Hungarian conquest of the Carpathian Basin

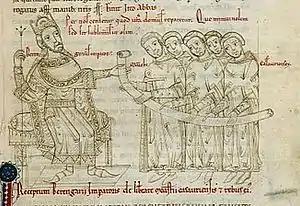
Berengar I of Italy

Regino of Prüm states that the Hungarians "roamed the wildernesses of the Pannonians and the Avars and sought their daily food by hunting and fishing" following their arrival in the Carpathian Basin. Their advance towards the Danube seems to have stimulated Arnulf, who was crowned emperor to entrust Braslav (the ruler of the region between the rivers Drava and Sava) with the defense of all Pannonia in 896. In 897 or 898 a civil war broke out between Mojmir II and Svatopluk II (two sons of the late Moravian ruler, Svatopluk I), in which Emperor Arnulf also intervened. There is no mention of the Hungarians' activities in those years.